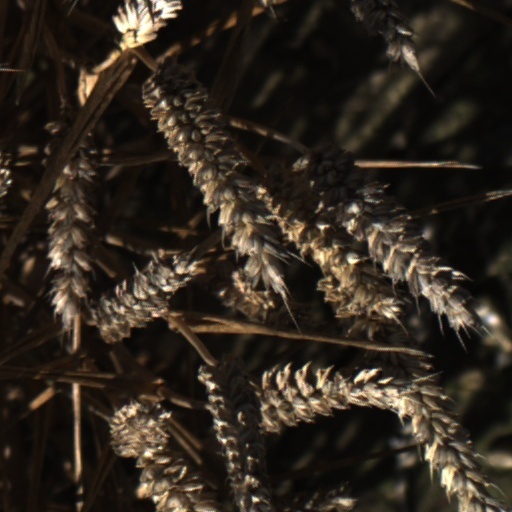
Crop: wheat